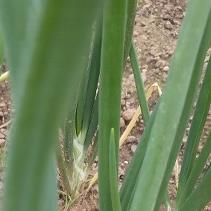
Crop: Onion
Condition: healthy-leaf